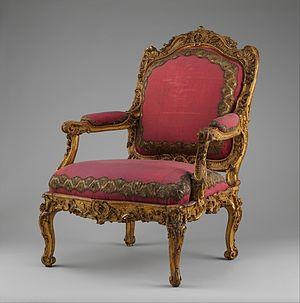
Fauteuil d'époque Louis XV de Nicolas-Quinibert Foliot (1706-1776). Bois sculpté et doré. Livré pour Élisabeth de France (1727-1759), Madame Infante, Duchesse de Parme, pour l'ameublement du château de Colorno près de Parme (Duché de Parme, Italie)
Un fauteuil est un siège à dossier, comportant des accotoirs communément appelé accoudoirs.
Le style Louis XV est initialement un style caractéristique de sièges, qui a ensuite influencé tous les arts de son époque.
Nicolas-Quinibert Foliot fut un maître menuisier du XVIIIᵉ siècle, né en 1706, mort en 1776.